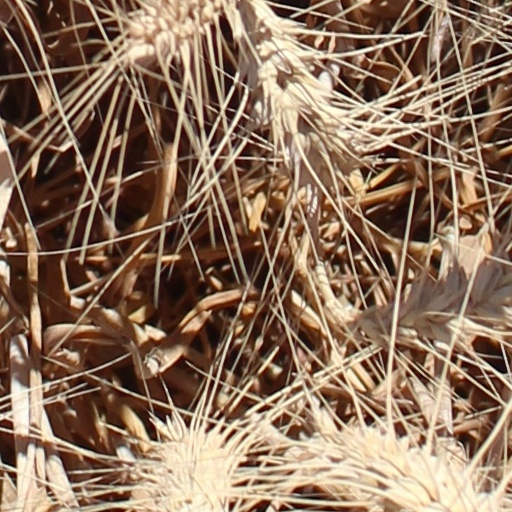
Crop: wheat